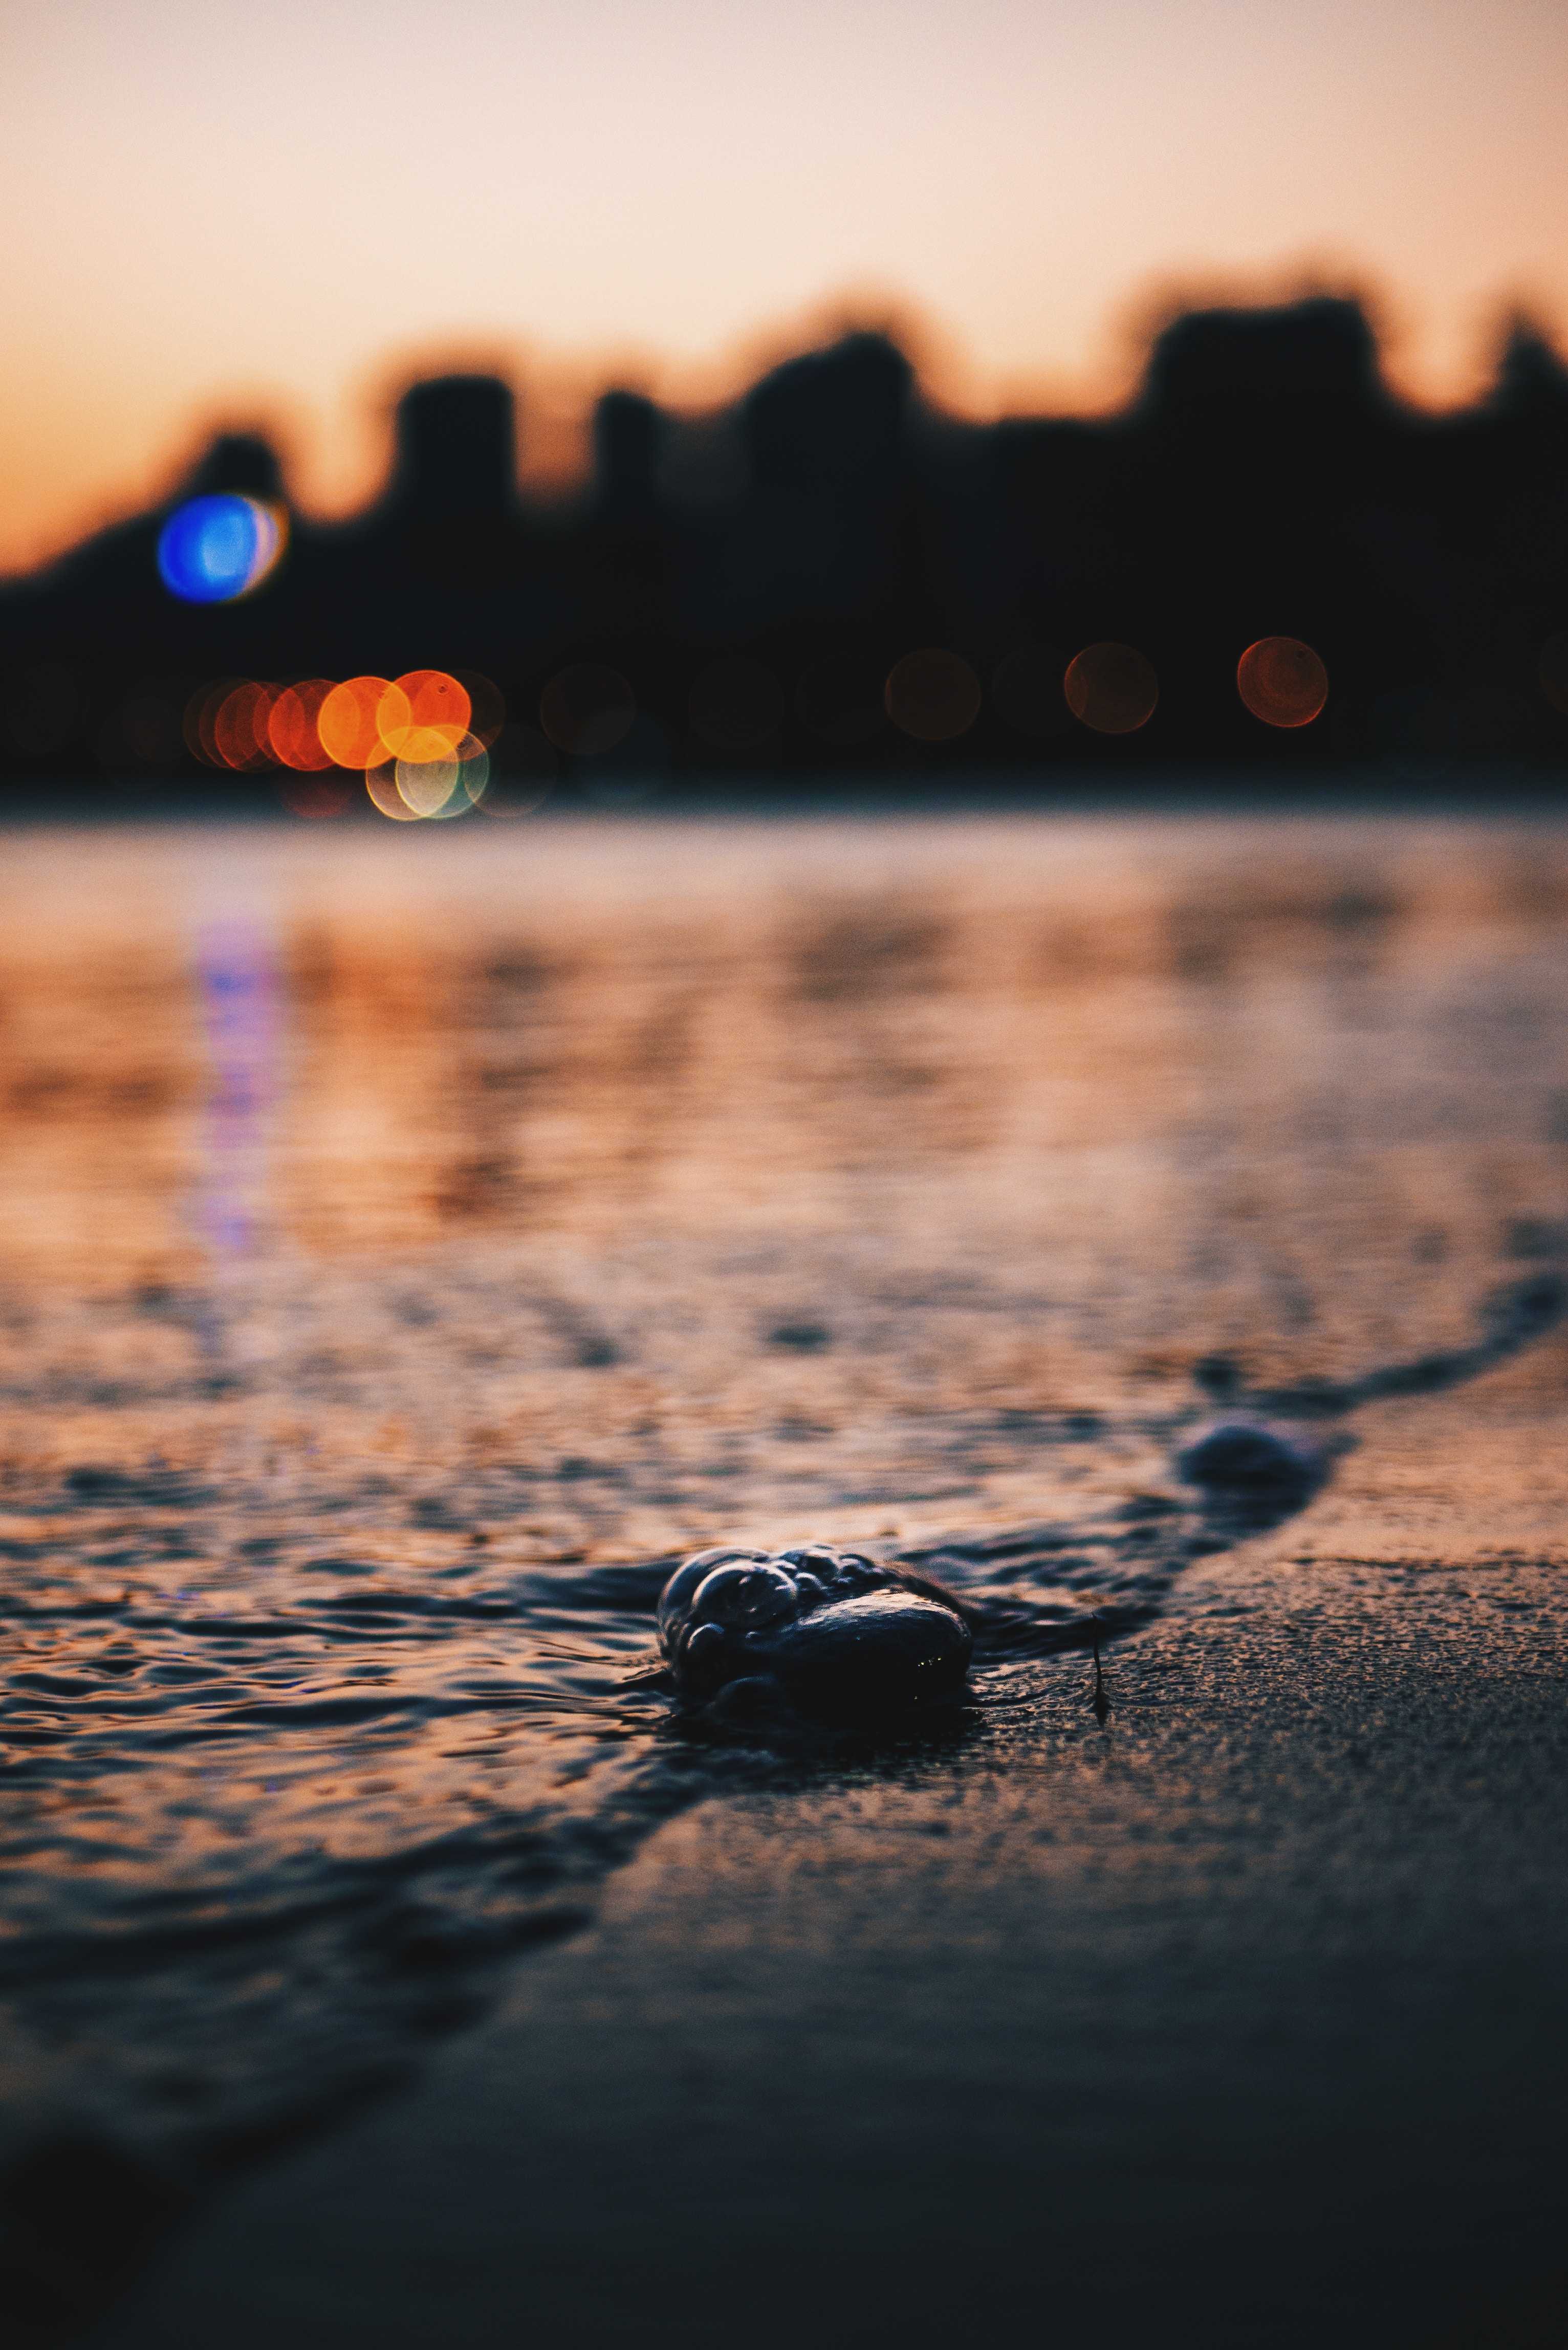
beach, sea, coast, water, sand, rock, ocean, horizon, cloud, sky, sun, sunrise, sunset, sunlight, morning, wave, dawn, dusk, evening, reflection